Tritium radioluminescence

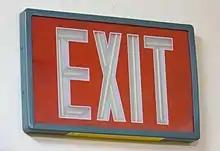
A self-luminous exit sign that contains tubes of tritium

Though these devices contain a radioactive substance, it is currently believed that self-powered lighting does not pose a significant health concern. A 2007 report by the UK government's Health Protection Agency Advisory Group on Ionizing Radiation declared the health risks of tritium exposure to be double that previously set by the International Commission on Radiological Protection, but encapsulated tritium lighting devices, typically taking the form of a luminous glass tube embedded in a thick block of clear plastic, prevent the user from being exposed to the tritium at all unless the device is broken apart.